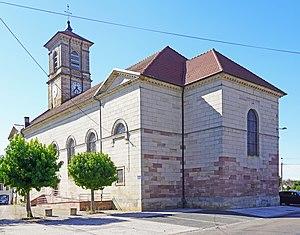
L'église Saint-Germain de Saint-Germain (Haute-Saône).
Saint-Germain est une commune française située dans le département de la Haute-Saône, en région Bourgogne-Franche-Comté. Elle fait partie de la communauté de communes du pays de Lure.